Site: brandenburg
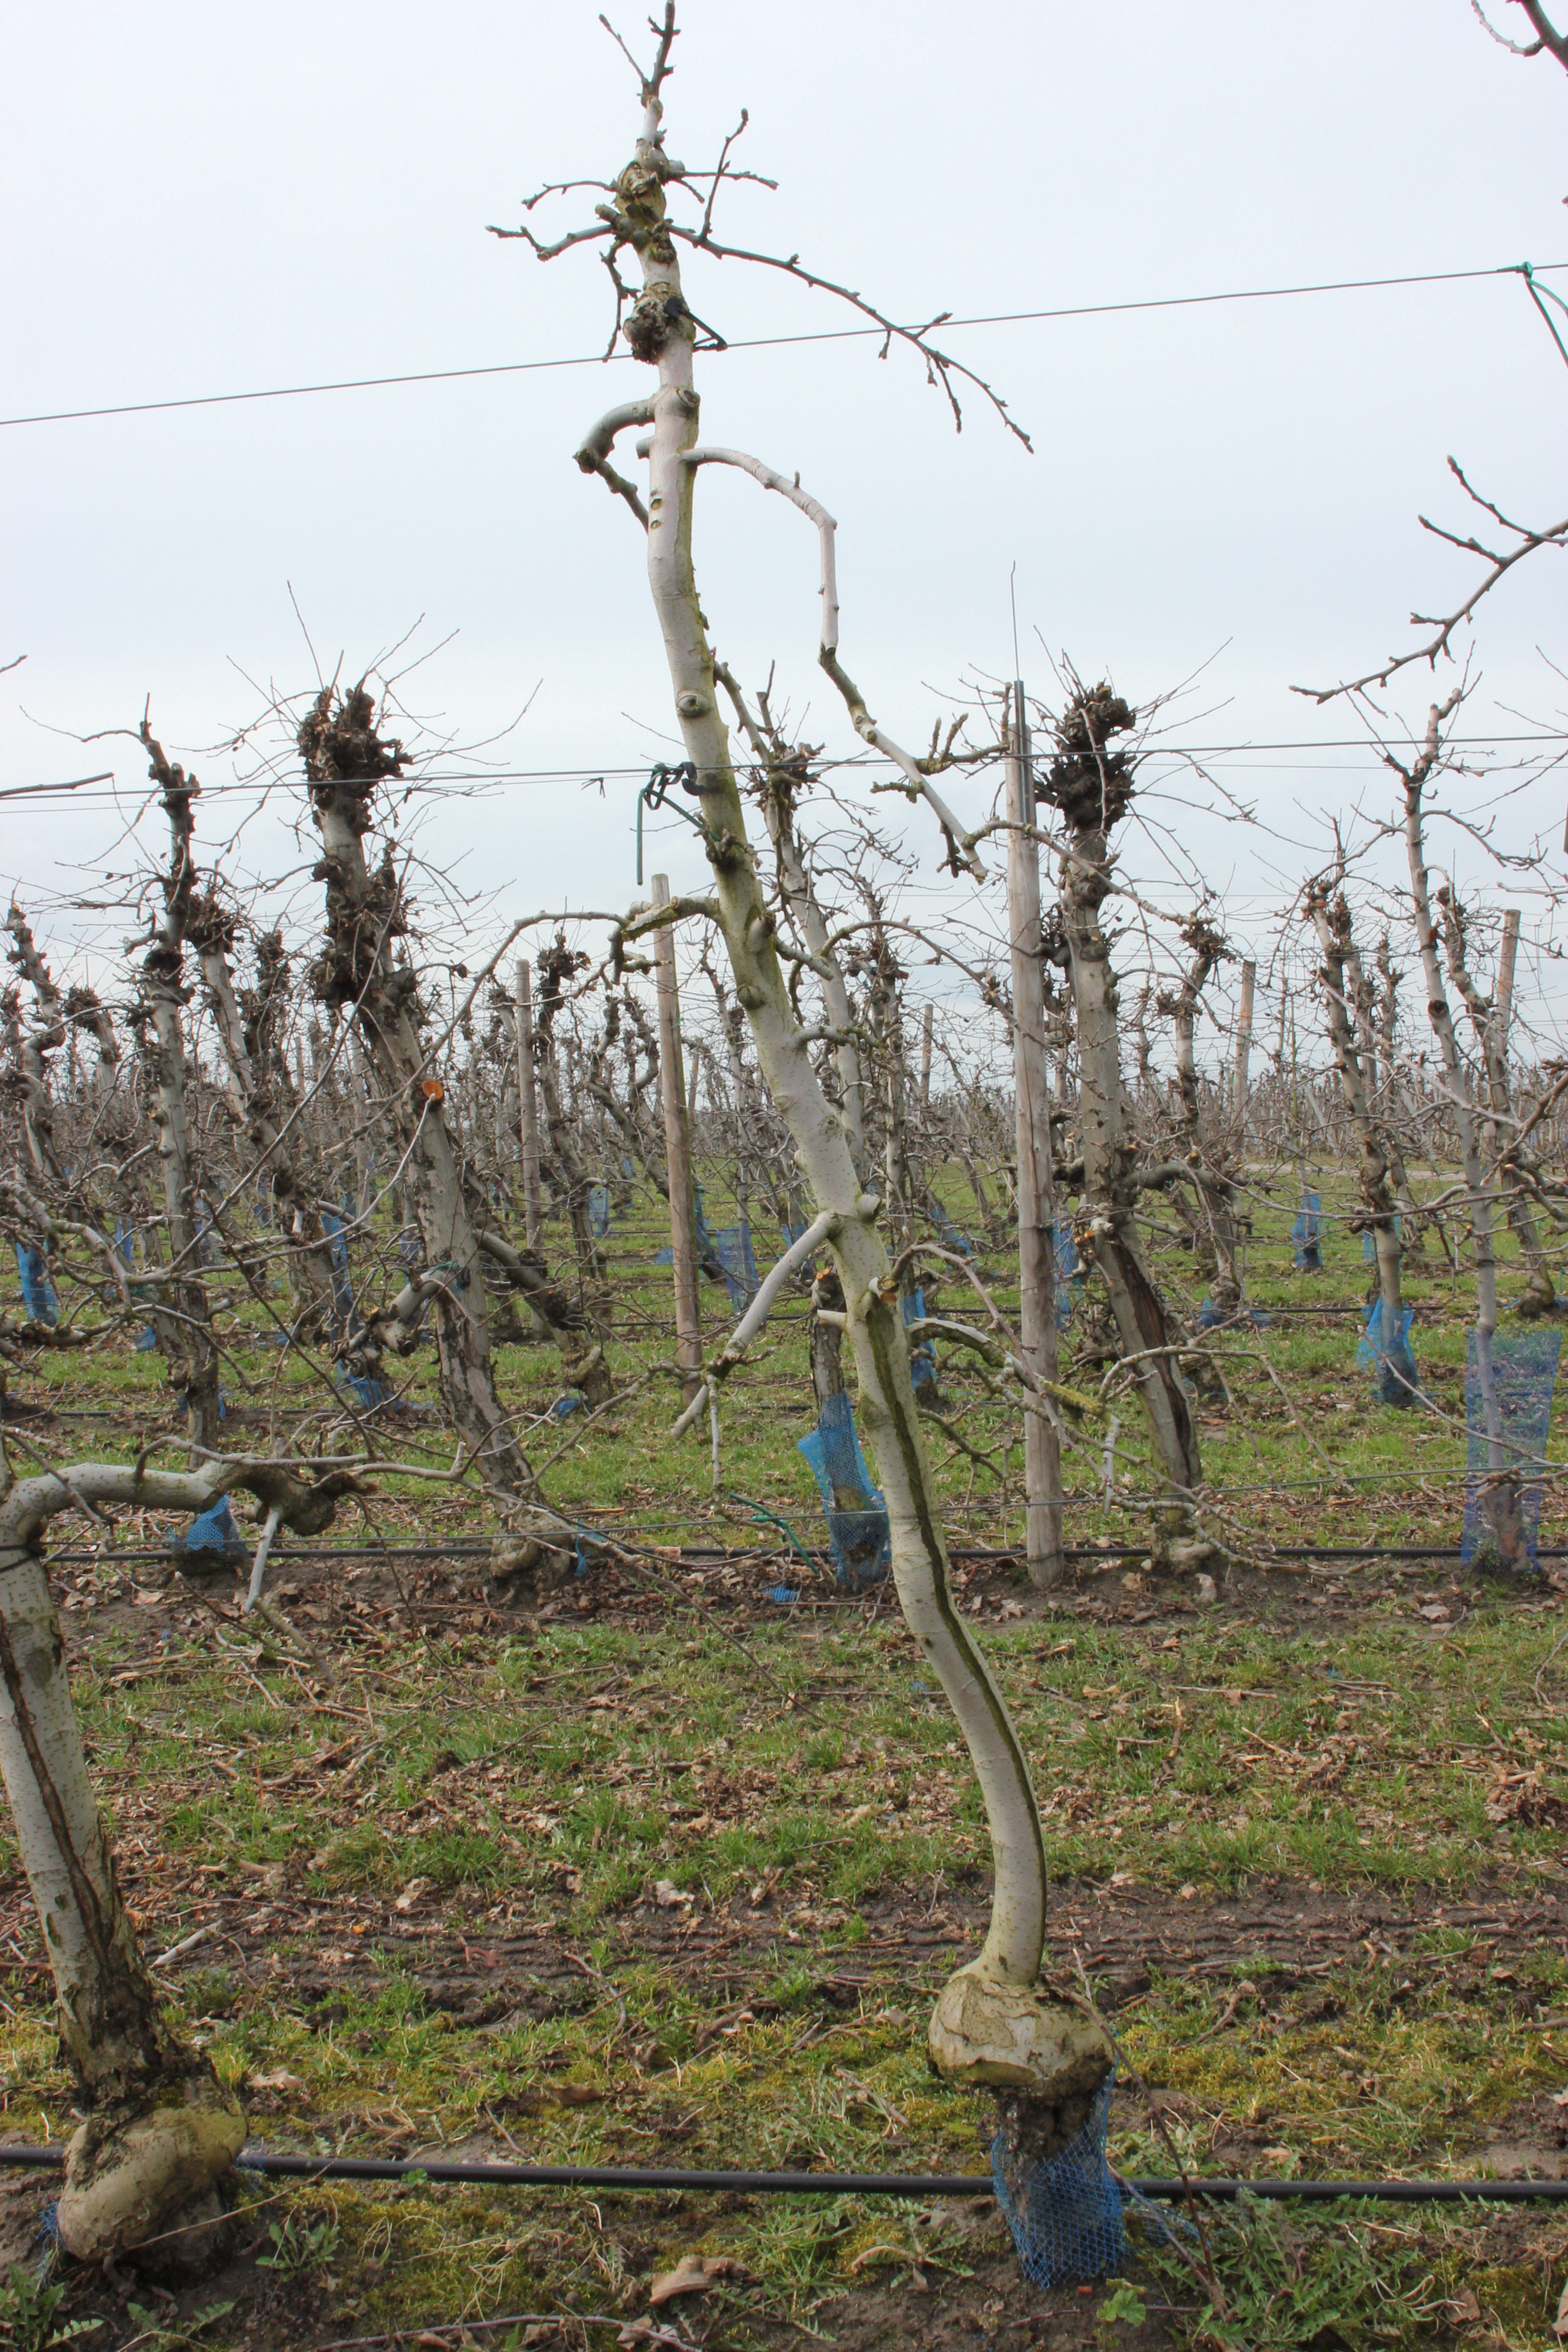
Growth stage (BBCH 01): Bud development